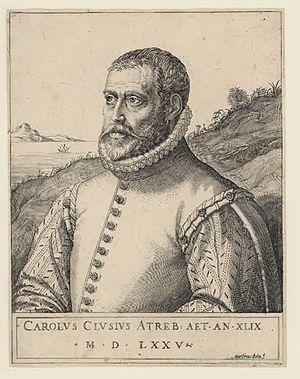
Charles de l’Écluse
L'histoire de la pomme de terre commence avec celle des Amérindiens qui vivaient il y a plus de 10 000 ans dans la zone côtière de l'actuel Pérou et au sud-ouest de l'Amérique latine.